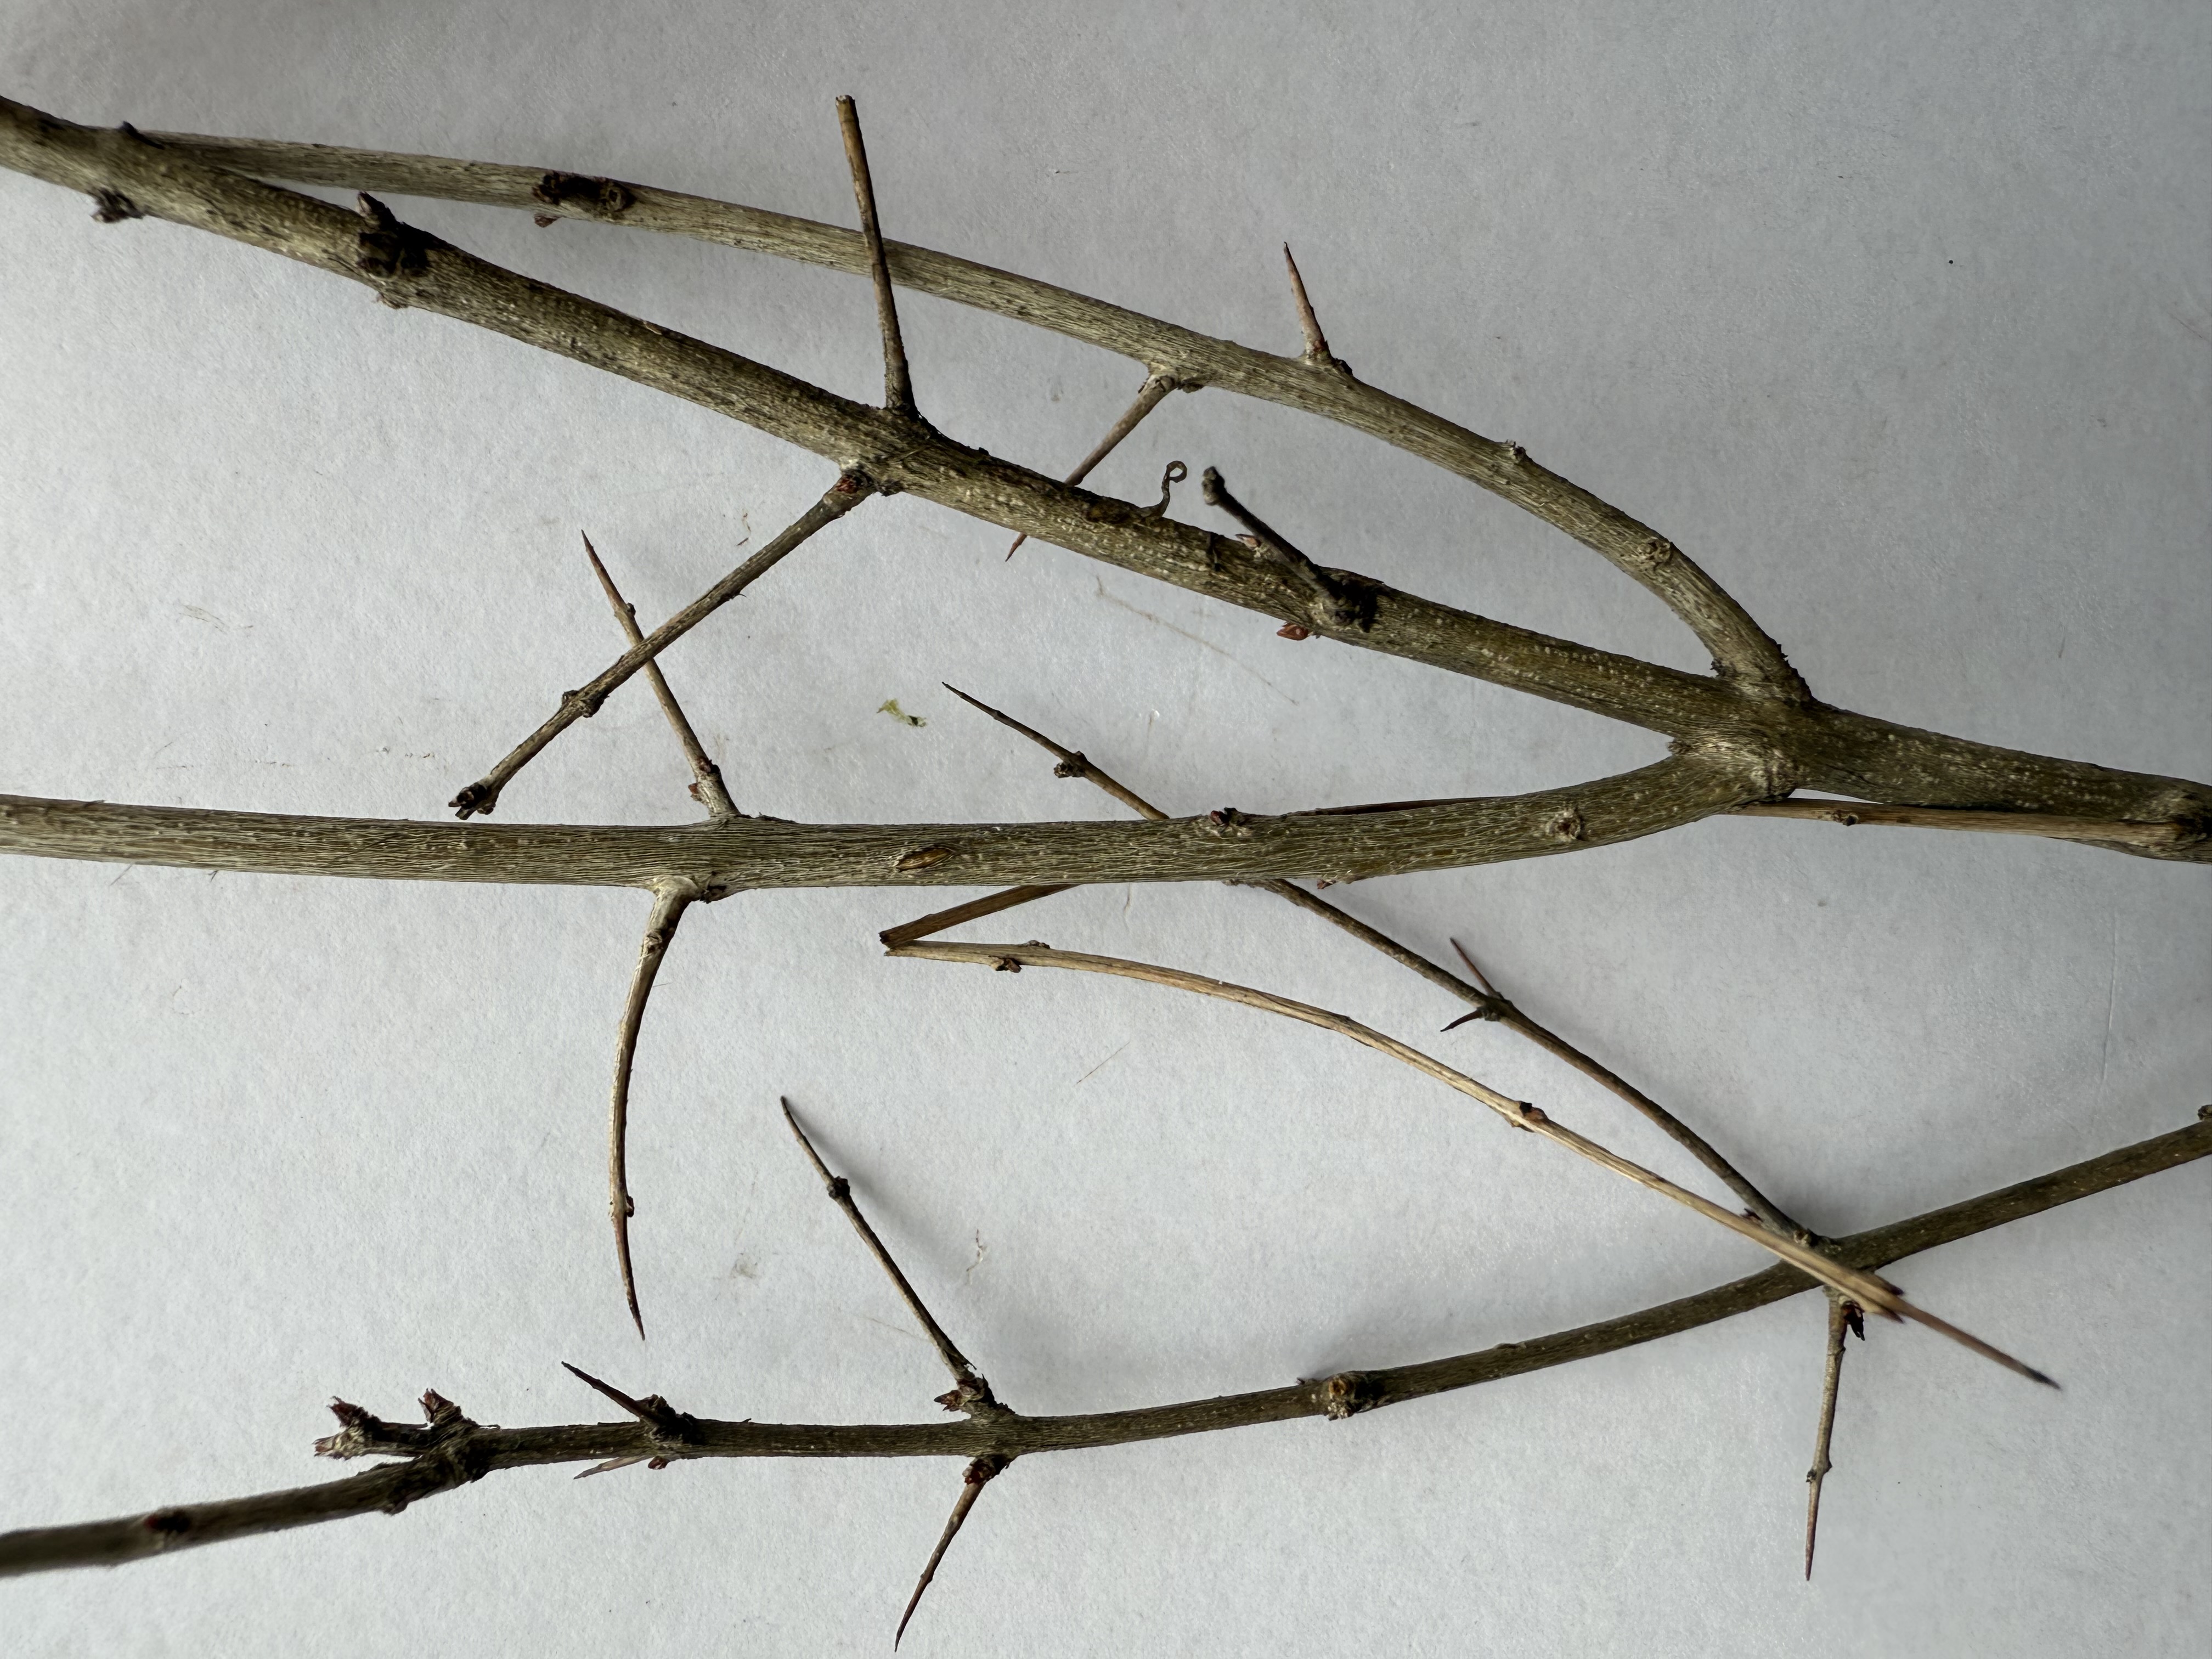
Variety: Pomegranate